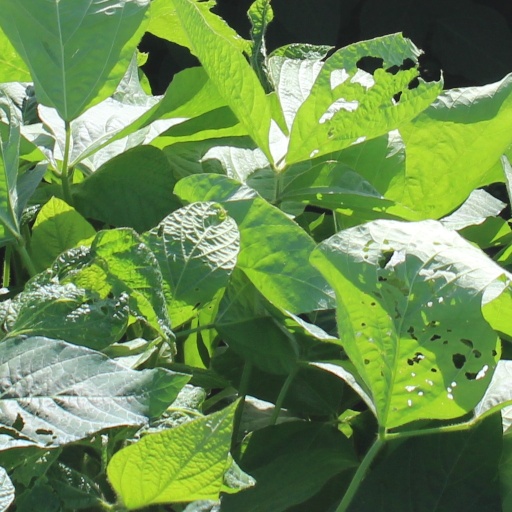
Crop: soybean